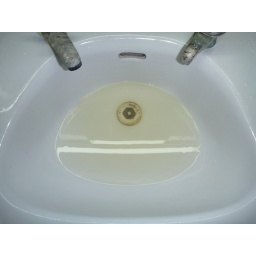
Clean basin water in bathroom